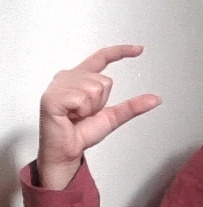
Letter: dal